Submarine forces (France)

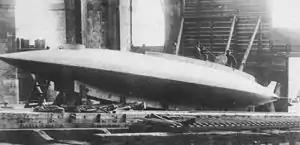
, launched in 1888, was the first all electric submarine equipped with batteries. Her crew was five men.

The first submarine not to use human propulsion was of the French Imperial Navy, was launched in 1863, and was equipped with a compressed-air motor, supplied by twenty-three tanks of compressed air pressurised to .